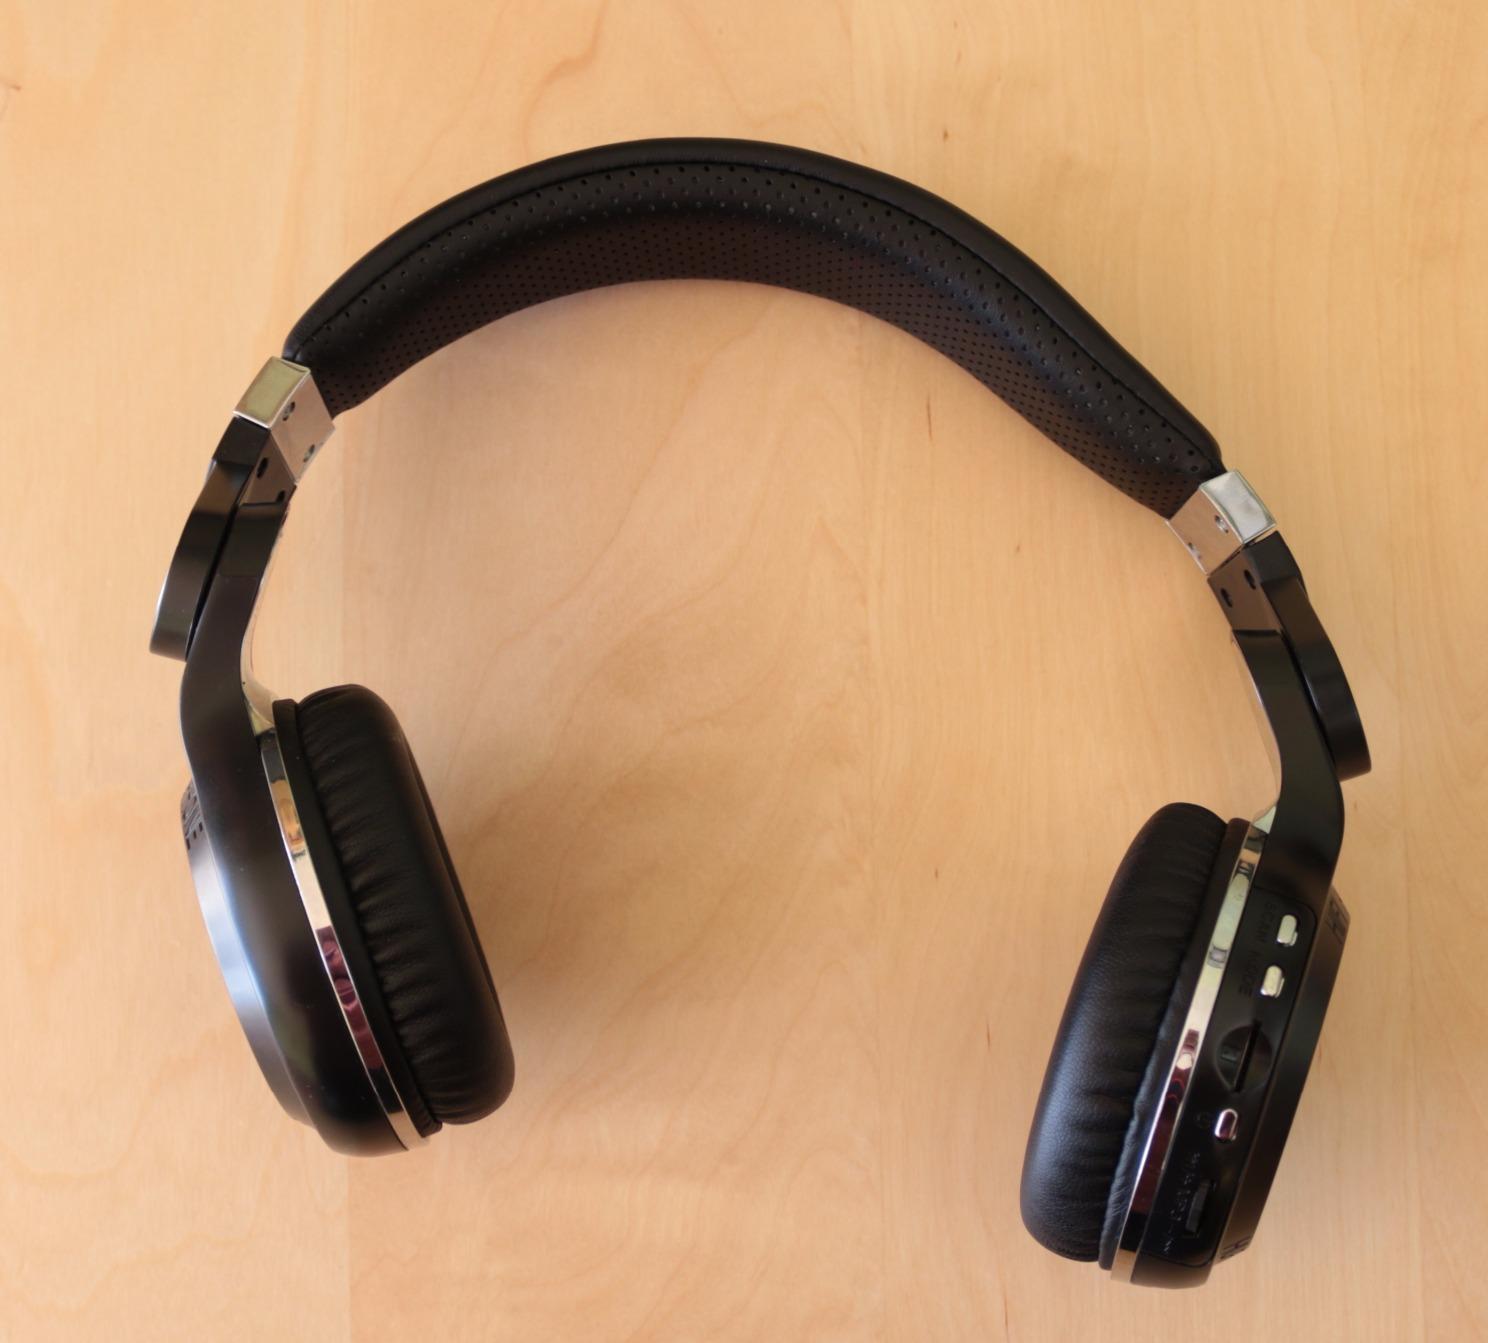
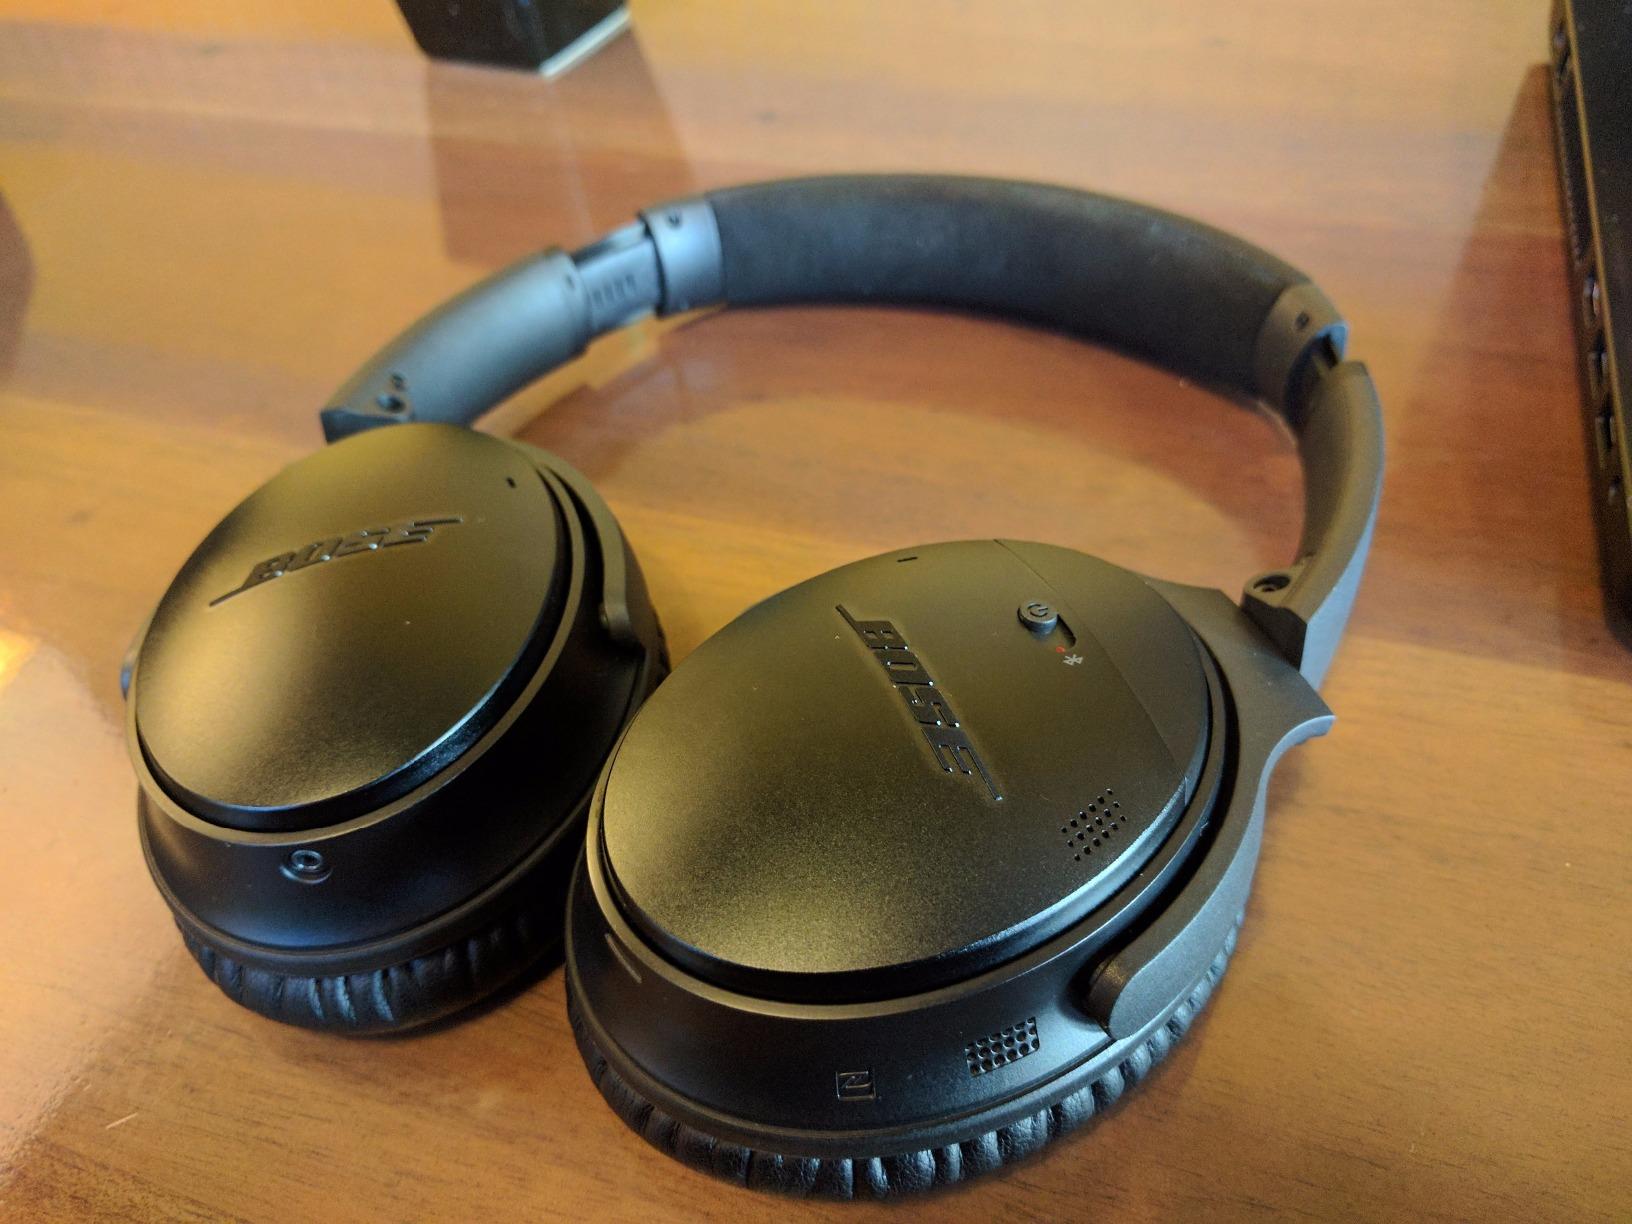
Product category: headphones
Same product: no